2011 Boston Marathon

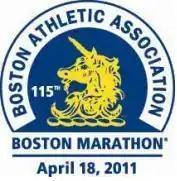

The 2011 Boston Marathon took place on Monday, April 18, 2011, as the 115th official running of the Boston Marathon. On October 18, 2010, the 20,000 spots reserved for qualifiers were filled in a record-setting eight hours and three minutes. Geoffrey Mutai of Kenya won the men's race in a time of 2:03:02.